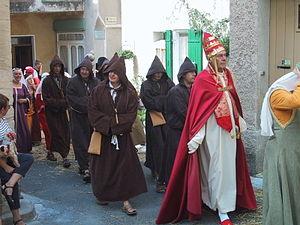
Défilé pontifical à Beaumes-de-Venise
Les Dentelles de Montmirail, situées dans le département français de Vaucluse, sont une chaîne de montagne qui marque la limite occidentale des monts de Vaucluse. Elles sont situées au nord de Carpentras, au sud de Vaison-la-Romaine et à l'ouest du mont Ventoux. Leur point culminant est la crête de Saint-Amand à 722 mètres d'altitude.